Nyon

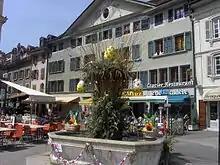
Fountain in old Nyon

Nyon has an area, , of . Of this area, or 39.2% is used for agricultural purposes, while or 7.8% is forested. Of the rest of the land, or 54.1% is settled (buildings or roads). Of the built up area, industrial buildings made up 5.9% of the total area while housing and buildings made up 27.4% and transportation infrastructure made up 14.1%. Power and water infrastructure as well as other special developed areas made up 2.1% of the area while parks, green belts and sports fields made up 4.6%. Out of the forested land, 5.6% of the total land area is heavily forested and 2.2% is covered with orchards or small clusters of trees. Of the agricultural land, 25.9% is used for growing crops and 4.7% is pastures, while 8.5% is used for orchards or vine crops.